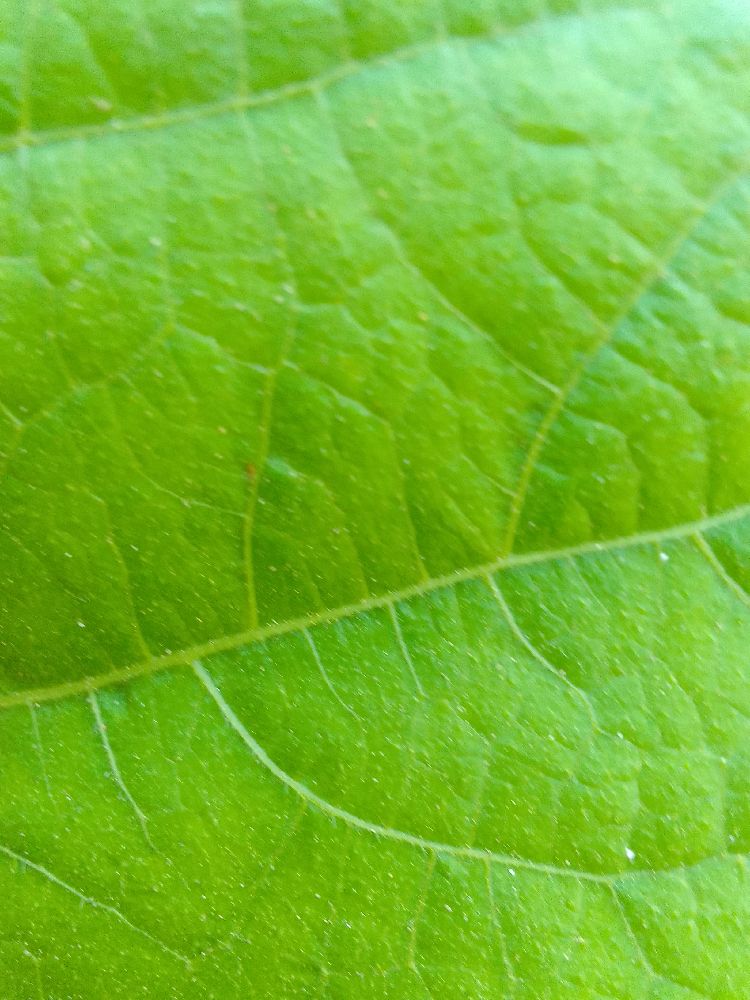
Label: healthy